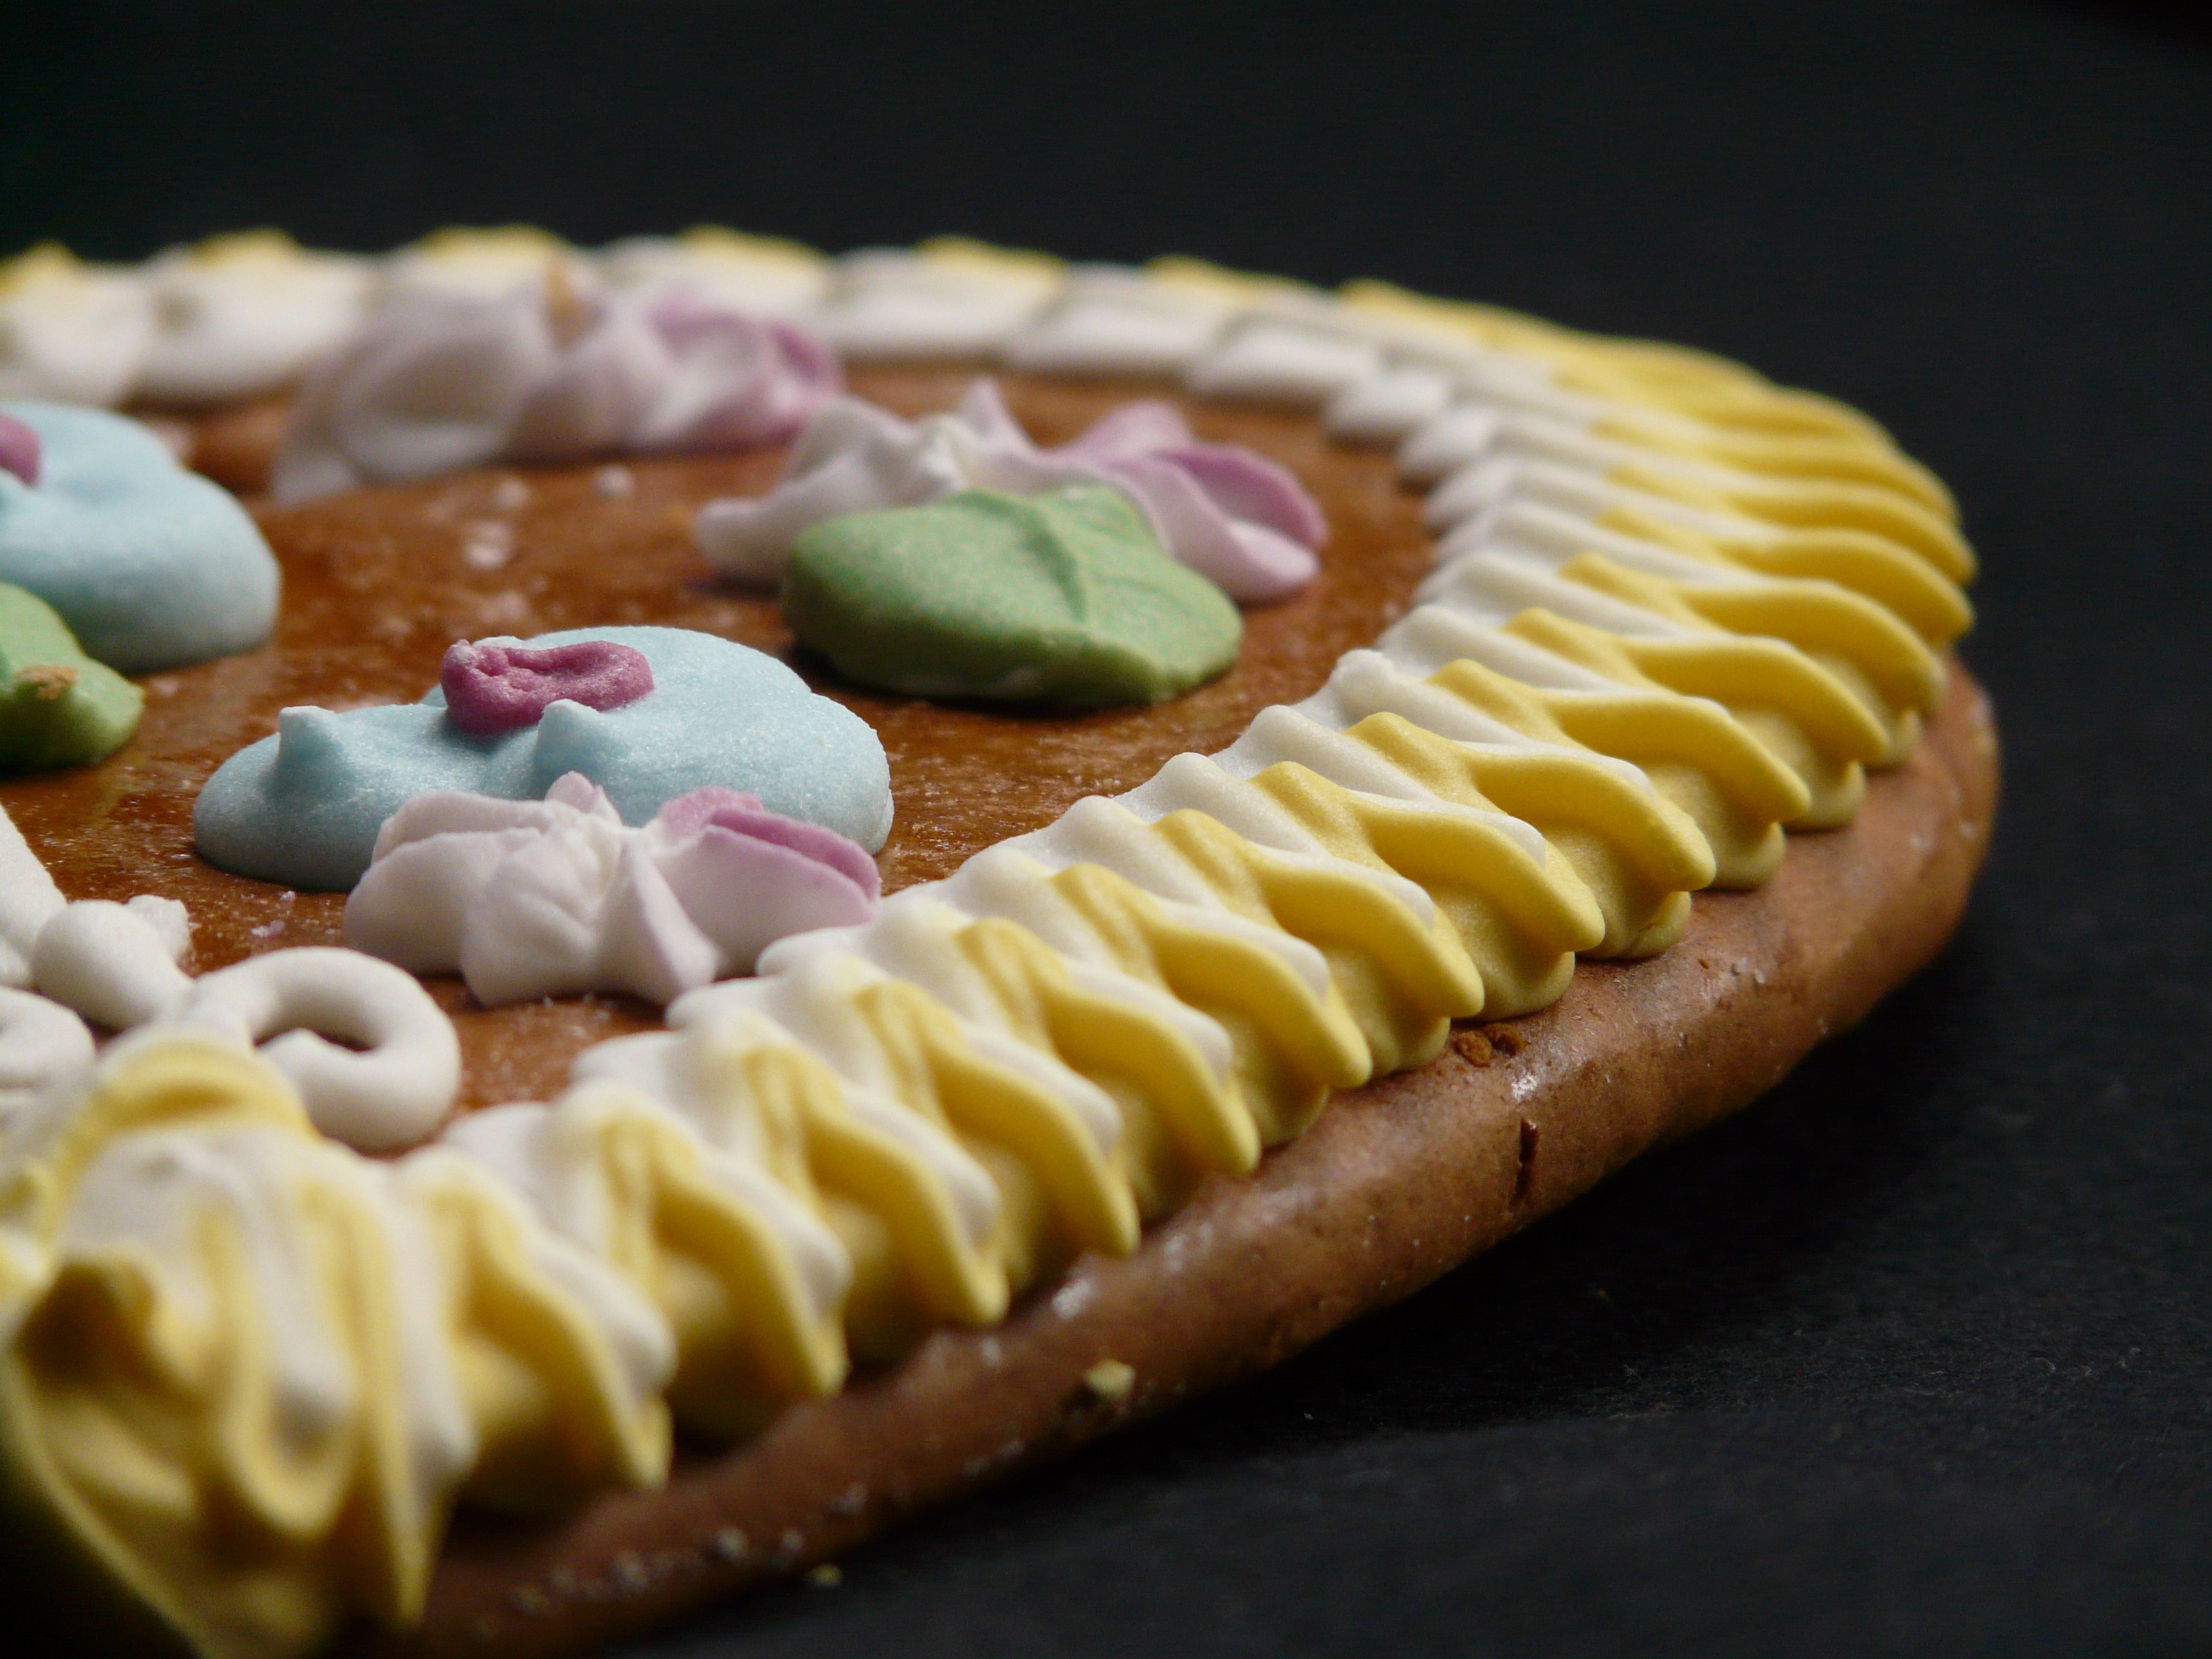
sweet, love, gift, dish, food, produce, colorful, baking, frosting, dessert, eat, cuisine, delicious, cake, font, icing, fair, sweetness, gingerbread, oktoberfest, baked goods, folk festival, year market, liebesbeweis, sugar font, s kram, gingerbread heart, wasen, snack food